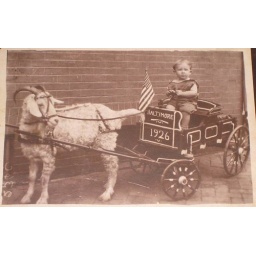
Little boy with flag in goat cart 1926 Baltimore